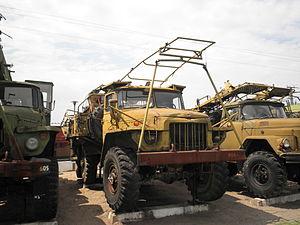
Le 2K11 Krug est un système de missile sol-air mobile à longue portée d'origine soviétique, engageant ses cibles dans le domaine des moyennes à hautes altitudes. Conçu par le bureau NPO Novator et fabriqué par l'usine d'assemblages mécaniques de Kalinin, son nom de code OTAN est SA-4 « Ganef ».